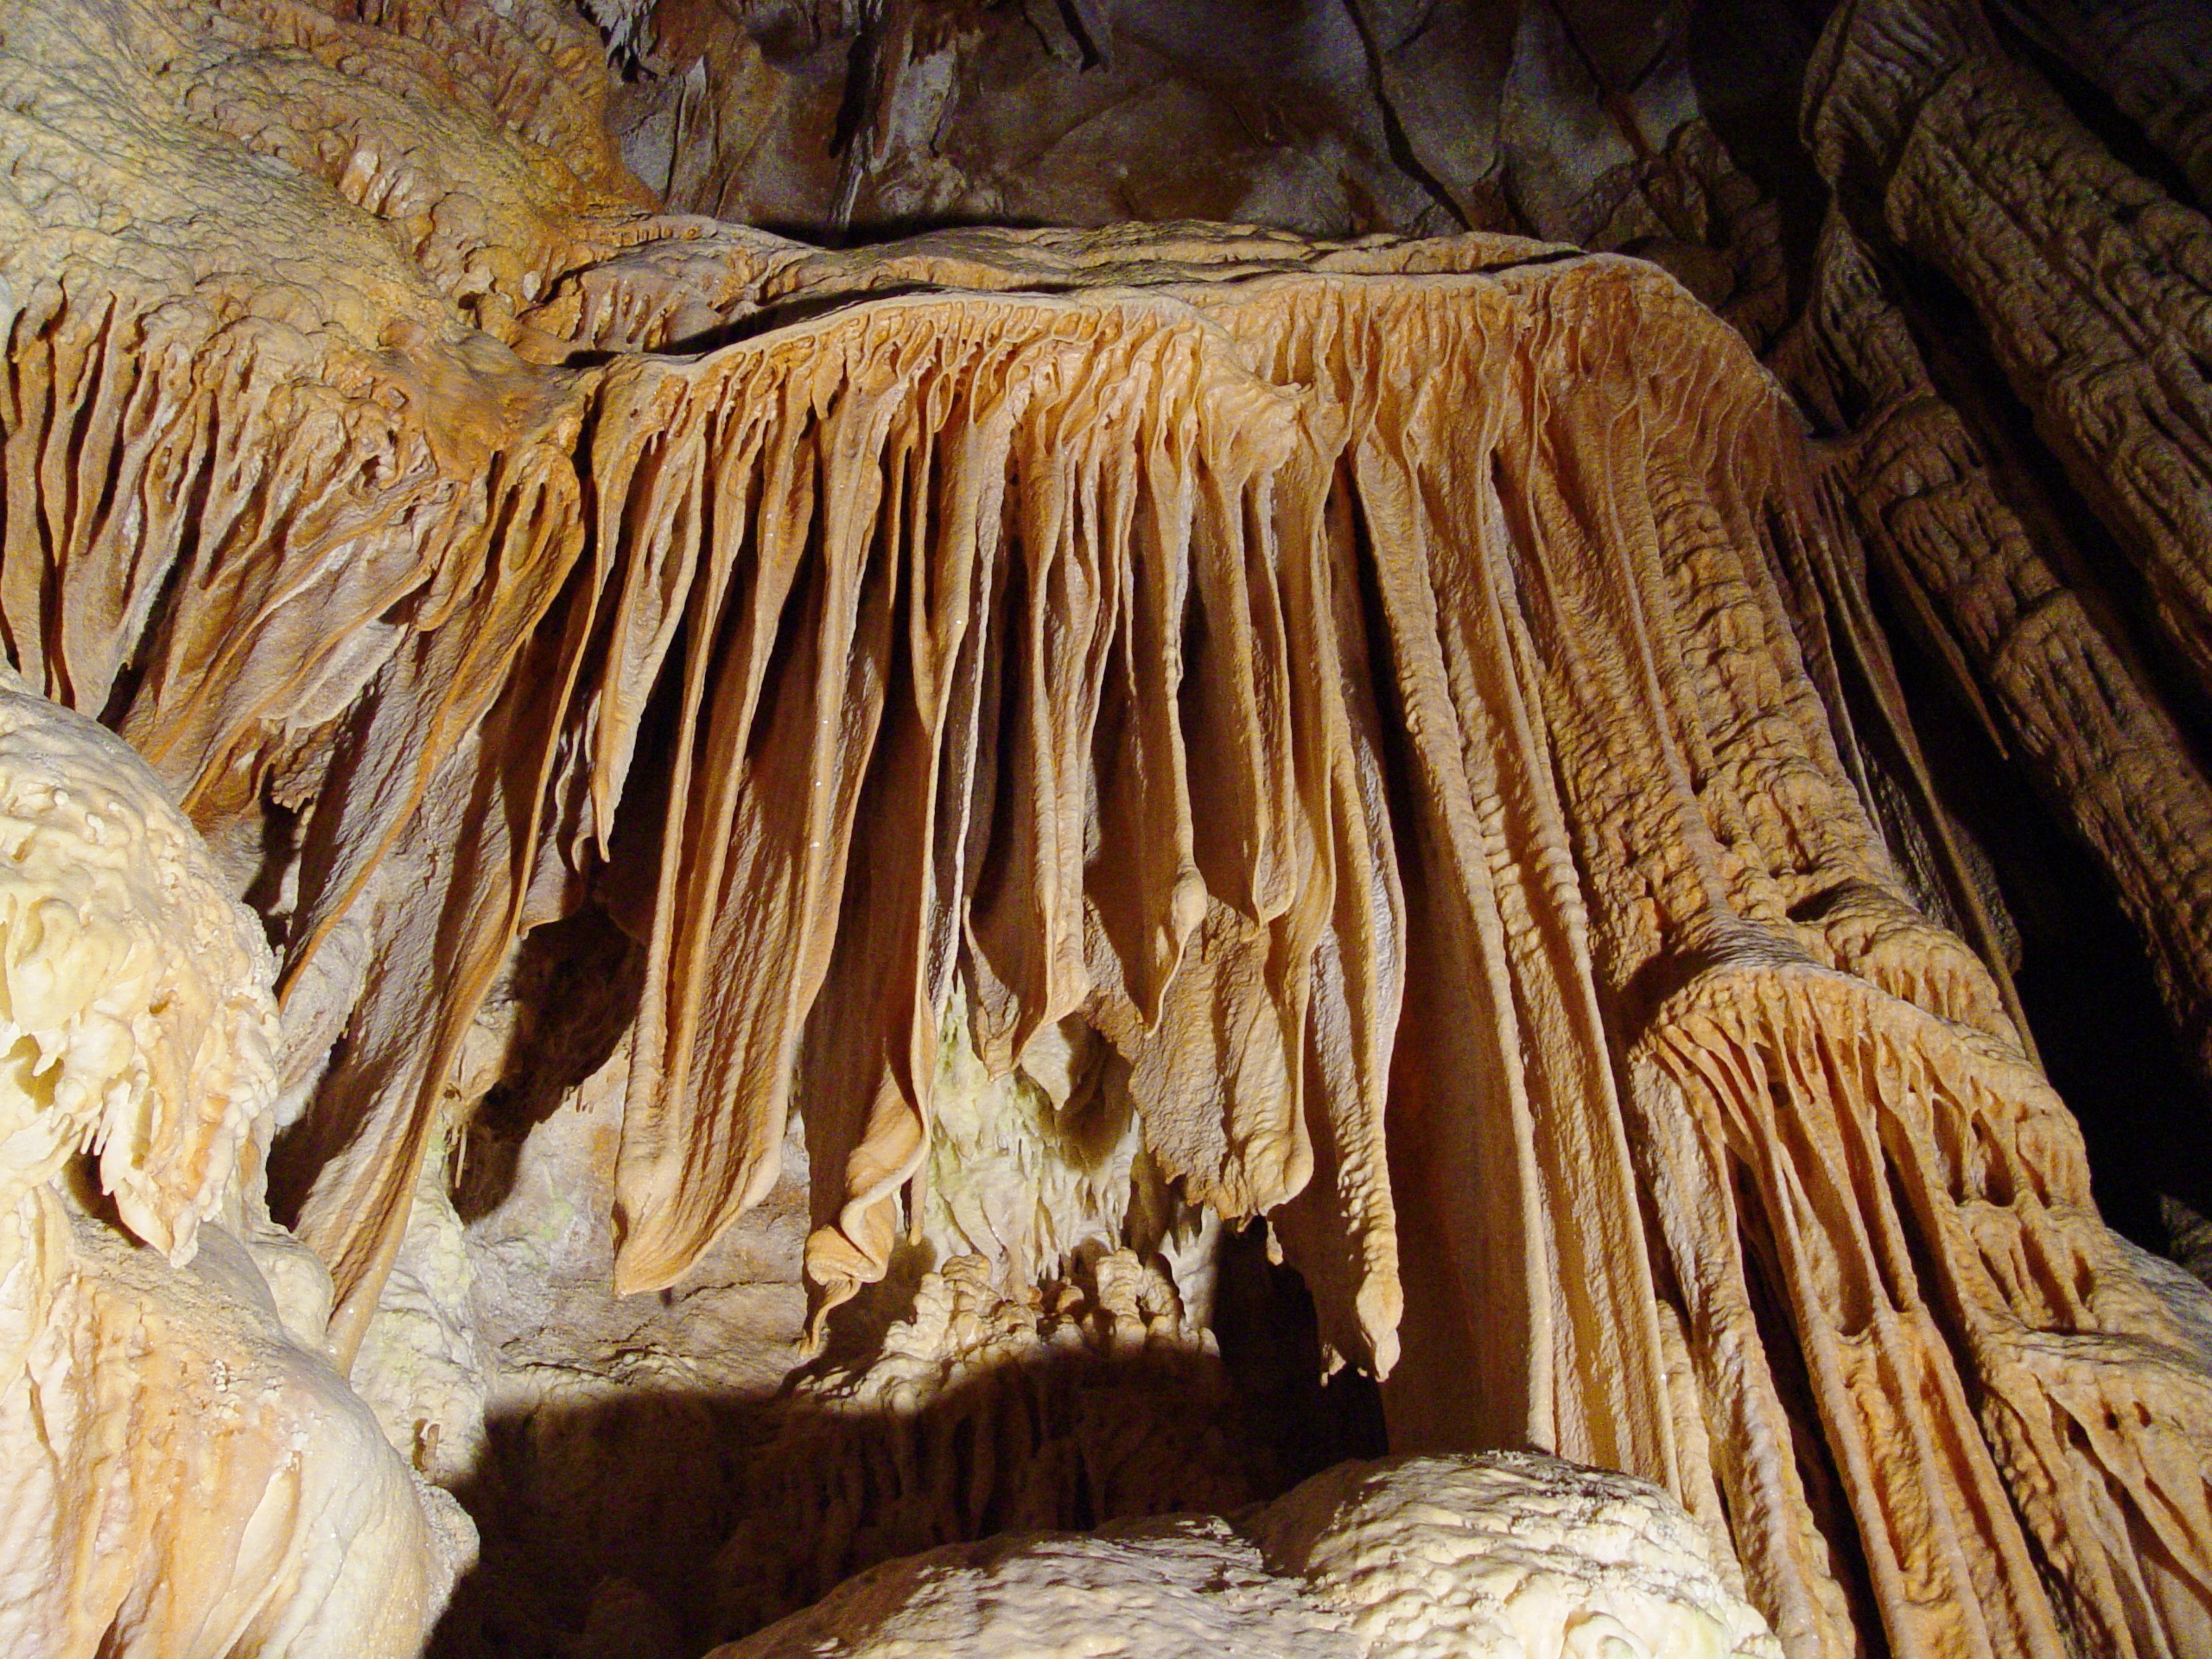
cold, formation, cave, grotto, lime, fabric, mysterious, cool, figures, caving, stalagmite, stalactite, landform, cavity, stalagnate, calcium deposits, stalactite cave, stalactites, stalagmites, cave exploration, geographical feature, speleothem